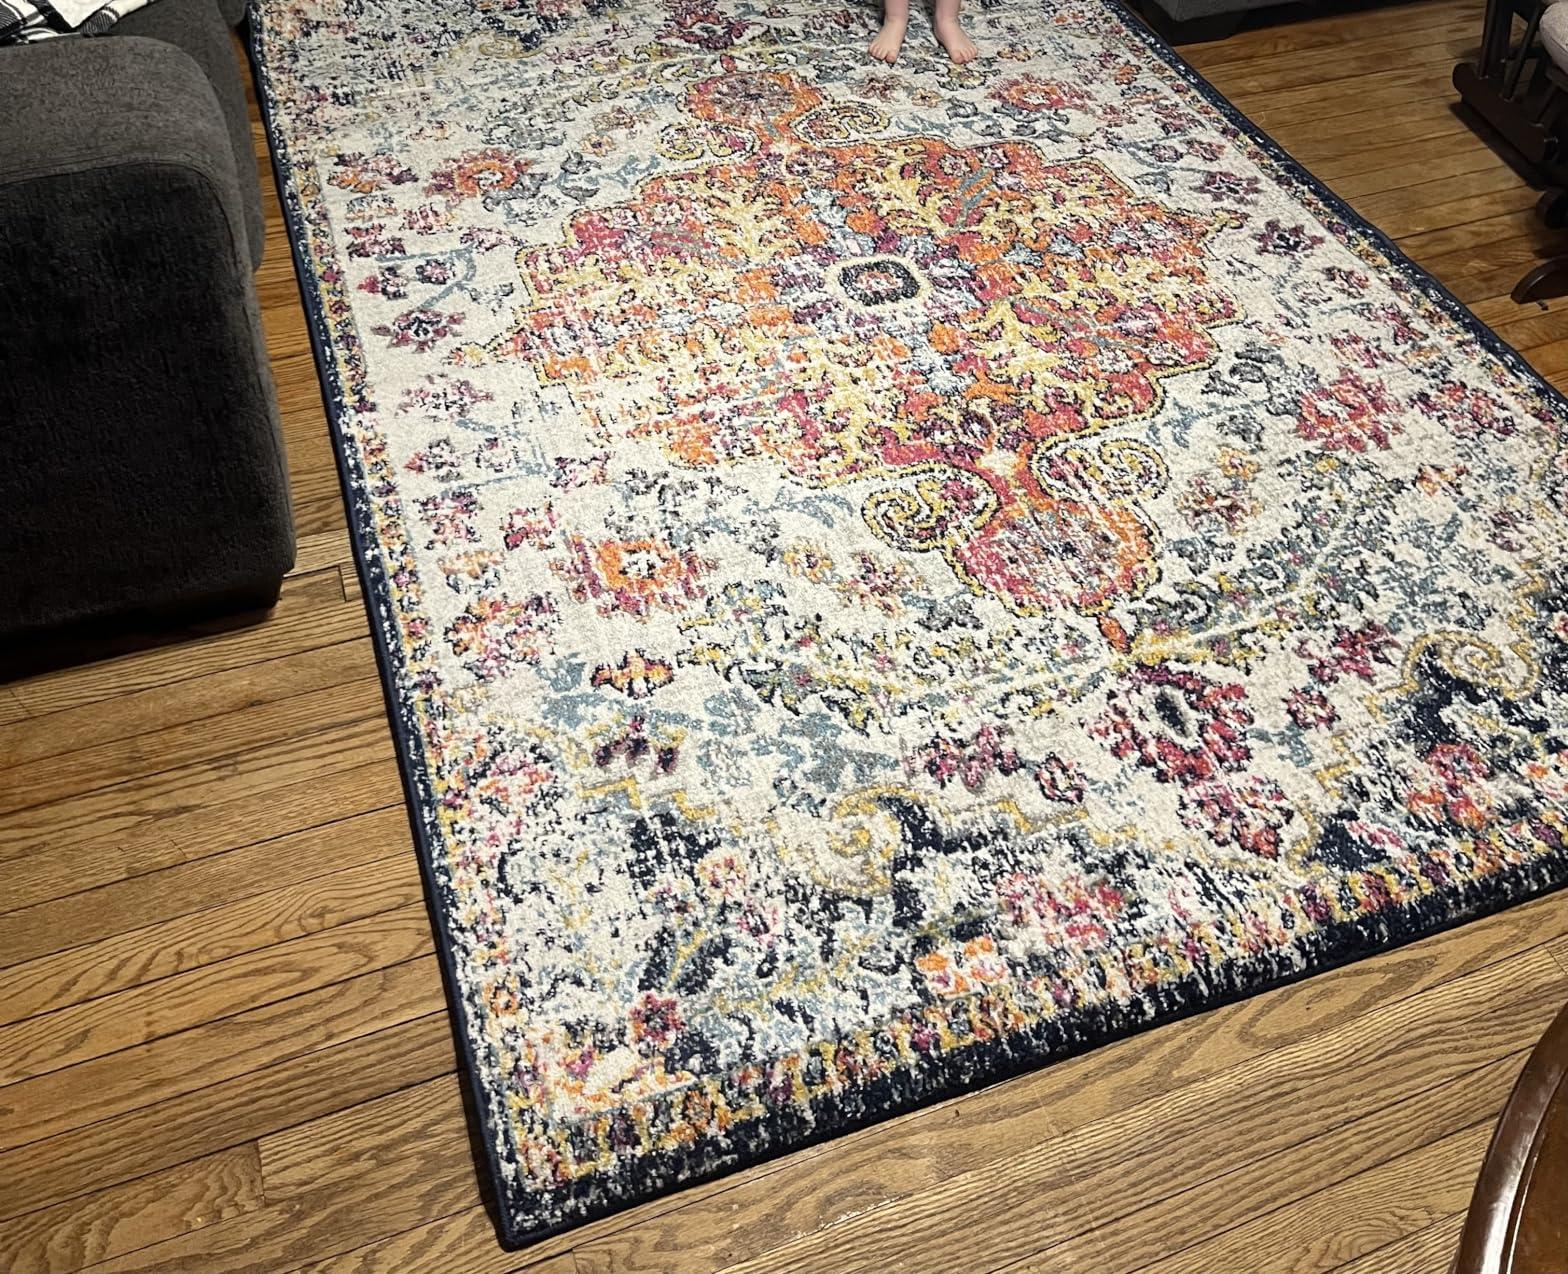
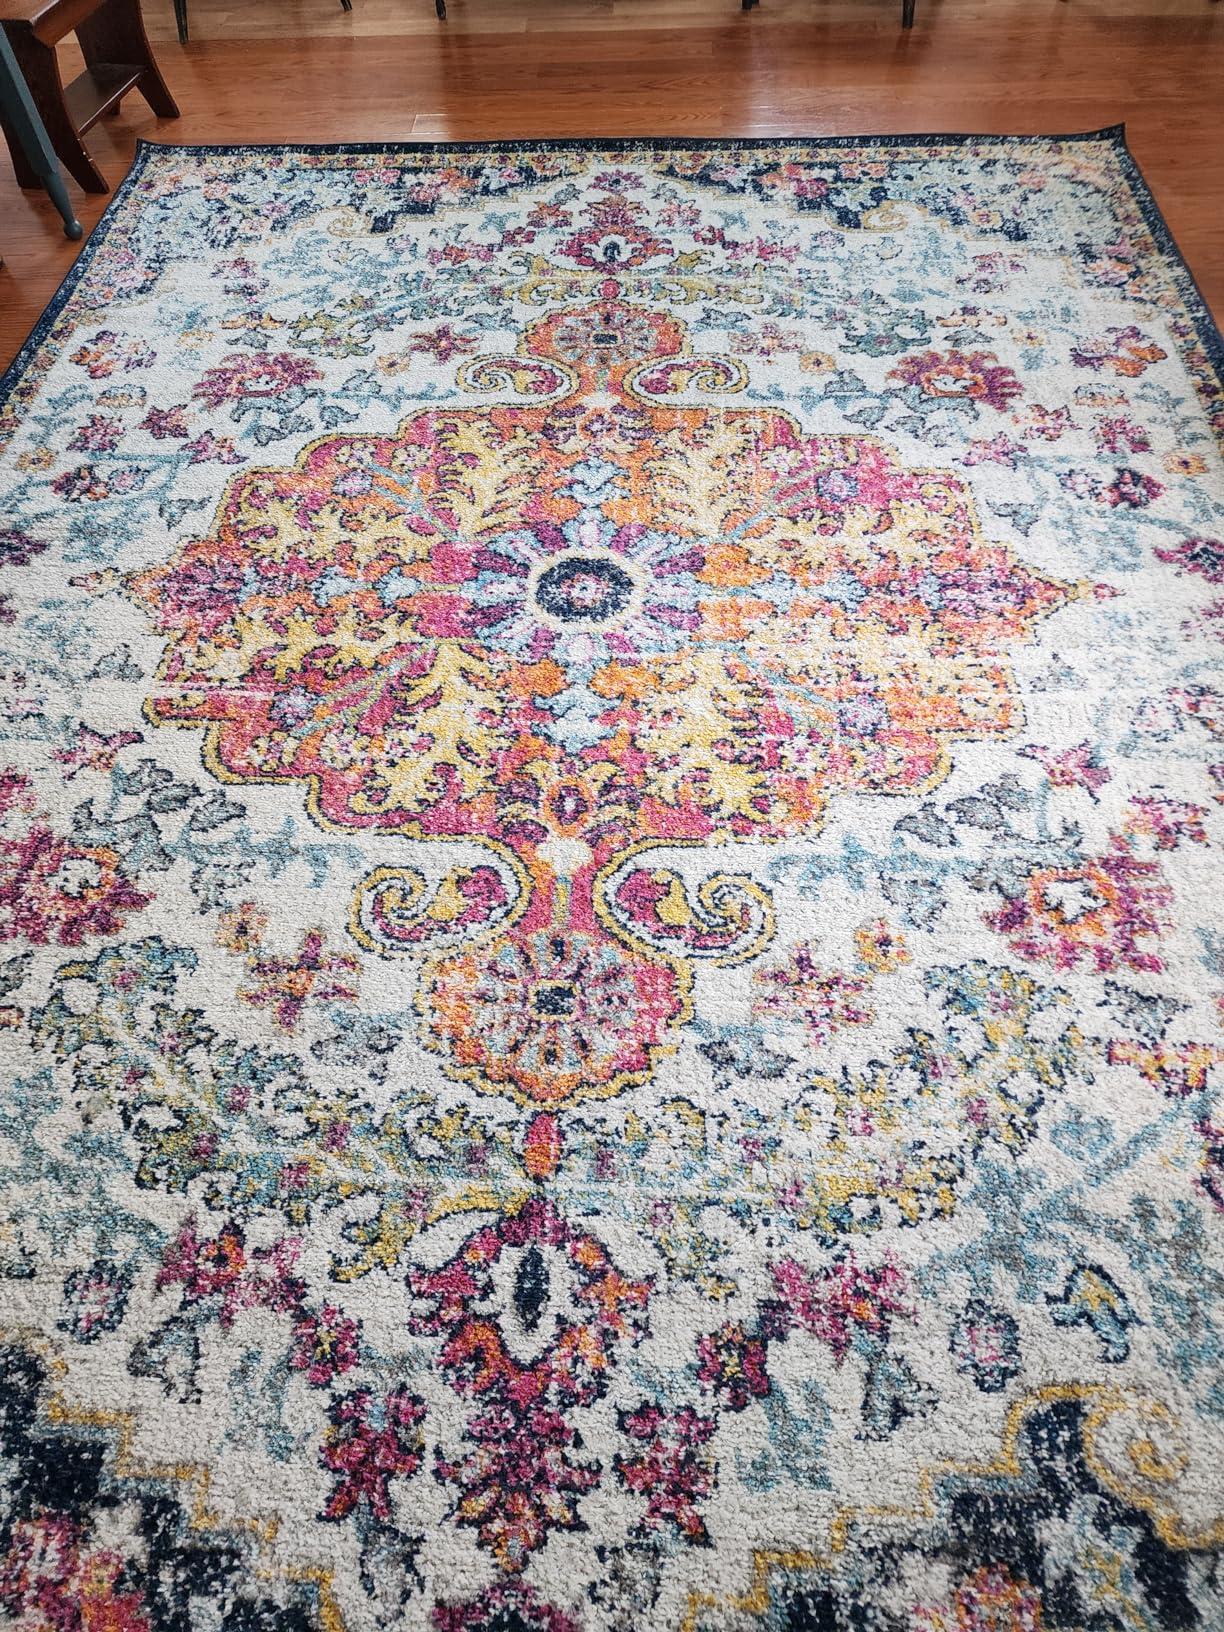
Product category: misc
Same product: yes